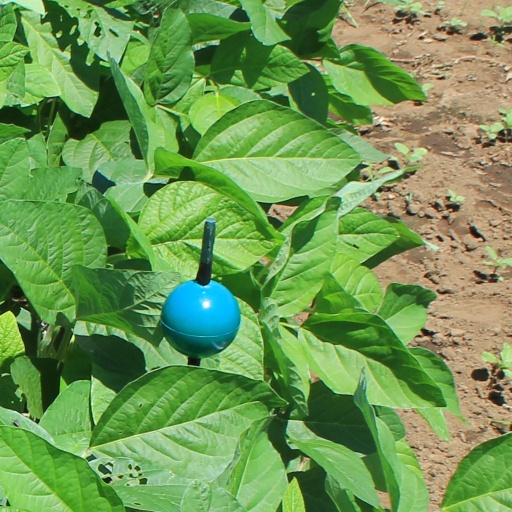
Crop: soybean